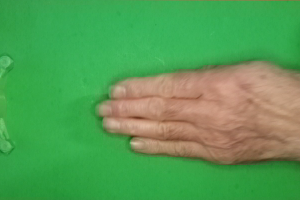
Label: paper